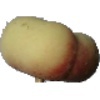
Label: Peach Flat 1